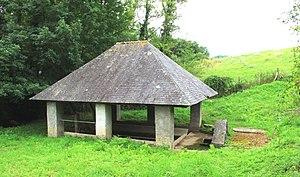
Lavoir de Lanne (Hautes-Pyrénées)
Lanne est une commune française située dans le département des Hautes-Pyrénées, en région Occitanie.